Areca nut

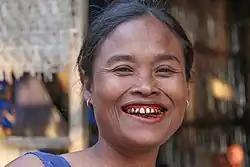
A woman with the characteristic red-stained teeth and gums from long term use.

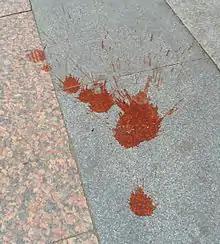

The term "areca" originated from Dravidian languages, cognates of which are: